Risa Hontiveros

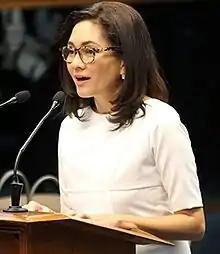
Hontiveros makes her first privilege speech before the Senate in 2016.

Hontiveros sought re-election as a senator in the 2022 election under Team Robredo–Pangilinan, the main opposition ticket. She was also named as a guest candidate of the Labor and Ecology Advocates for Democracy (LEAD) senatorial slate of Leody de Guzman, another presidential candidate. She was successfully reelected for a second term, ranking 11th out of the 12 winning candidates with more than 15 million votes. She was projected to be the only opposition senator in the 19th Congress.